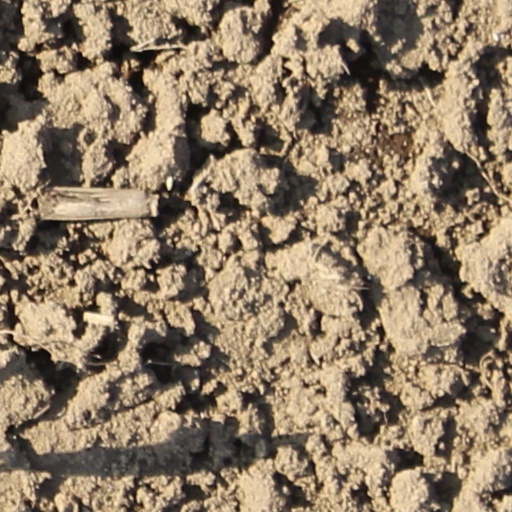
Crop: wheat